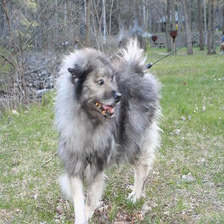
Species: dog
Breed: keeshond